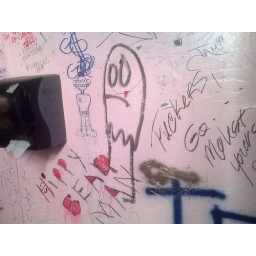
Jellyman in the girls bathroom at the spitfire